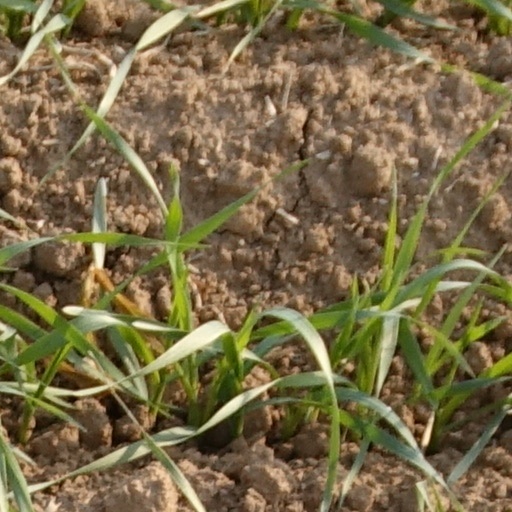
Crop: wheat